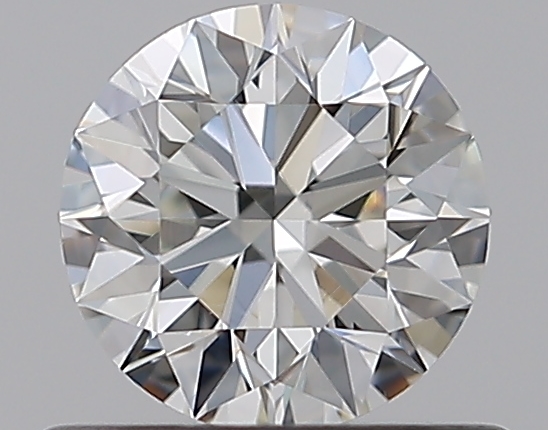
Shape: round
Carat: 0.51
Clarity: VVS2
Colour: H
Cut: EX
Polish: EX
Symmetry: EX
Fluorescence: N
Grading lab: GIA
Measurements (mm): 5.06 x 5.09 x 3.18